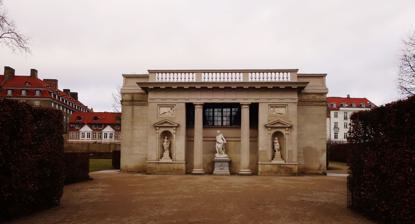
Building: Hercules Pavilion
Country: Denmark
Year built: 1773
Hercules Pavilion General information Architectural style Neoclassical Town or city Copenhagen Country Denmark Coordinates 55°41′10.5″N 12°34′49.5″E / 55.686250°N 12.580417°E / 55.686250; 12.580417 Construction started 1006 Completed c. 1607 (original) 1773 (adapted) Client Christian IV (original) Design and construction Architect(s) Caspar Frederik Harsdorff The Hercules Pavilion ( Danish : Herkulespavillonen) is a former royal pavilion now operated as a café in Rosenborg Castle Gardens in central Copenhagen , Denmark . Its history dates back to the foundation of the park in 1606 but it was adapted to its current Neoclassical style by Caspar Frederik Harsdorff in 1773 after the gardens had been opened to the public. The pavilion takes its name from a statue of Hercules positioned in a deep niche in its facade. The sculpture was created by the Italian sculptor Giovanni Baratta from whom it was acquired by King Frederik IV during his visit to Italy. History The Hermitage Rendering for the pavilion Then known as the Blue Pavilion, the pavilion was originally built by King Christian IV in connection with the foundation of the gardens in 1606. As at Rosenborg Castle, it was built with concealed sound ducts which allowed the king and his guests to listen to music in privacy on the first floor while the orchestra played on the floor below. In 1671, King Christian V converted the pavilion into a hermitage , a place where the royal family could dine in the absence of servants. An elegant kitchen with Dutch tiles on the walls and floor was installed on the lower floor. Here the table was set and then hoisted up to the first floor through a hatch. From about 1710, after Frederiksberg Palace had been built, Rosenborg Castle, as well as its gardens, was largely abandoned by the royal family. The gardens were opened to the public but the Hermitage gradually fell into a state of disrepair. The Hercules Pavilion Rendering for the pavilion In  1773, after it had been decided to renovate the neglected gardens, Caspar Frederik Harsdorff was commissioned to redesign the pavilion. He introduced the current design with the niches and the statues which gave rise to its current name. Towards the end of the century, a small ale house opened in the pavilion and in 1810 confectioner H. C. Firmenich received a licence to serve tea, punch, lemonade and other refreshments to the garden's visitors. The Swiss confectioner also baked sweet pretzels and occasionally there was entertainment on the roof terrace. Painting by Exkersberg from 1809 Around 1840, the popularity of the gardens experienced a boost when Georg Carstensen and composer Hans Christian Lumbye of Tivoli Gardens fame became responsible for entertainment at the pavilion. In the 20th century the pavilion was used as residence for the head gardener, and later as a storeroom by a folk dancing club. Architecture and statues The Hercules Pavilion The Hercules Pavilion is built in Neoclassical style . The facade is dominated by Giovanni Baratta 's statue of Hercules from which it takes its name, which is located in a deep niche flanked by Tuscan columns and two smaller niches with statues of Orpheus and Eurydice , also designed by Baratta and brought home by Frederick IV. The Hercules Pavilion today In 1999 the pavilion was refurbished once again and converted back into Café Herkules , which combines a café on the ground floor with facilities for cultural activities on the first floor. References This article relies largely or entirely on a single source . Relevant discussion may be found on the talk page . Please help improve this article by introducing  citations to additional sources . Find sources: "Hercules Pavilion" – news · newspapers · books · scholar · JSTOR ( February 2011 )